Fern Ridge Reservoir

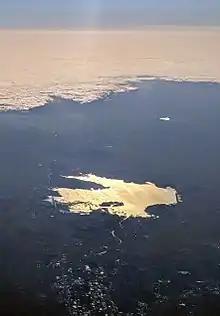
Afternoon aerial view looking west

The Fern Ridge Dam was completed in 1942, and is currently one of 13 multi-purpose dams operated by the Corps of Engineers in the Willamette Valley. The dam provides flood control, irrigation, recreation, navigation, and improved downstream water quality. The water level is kept high from May through September for recreation purposes.